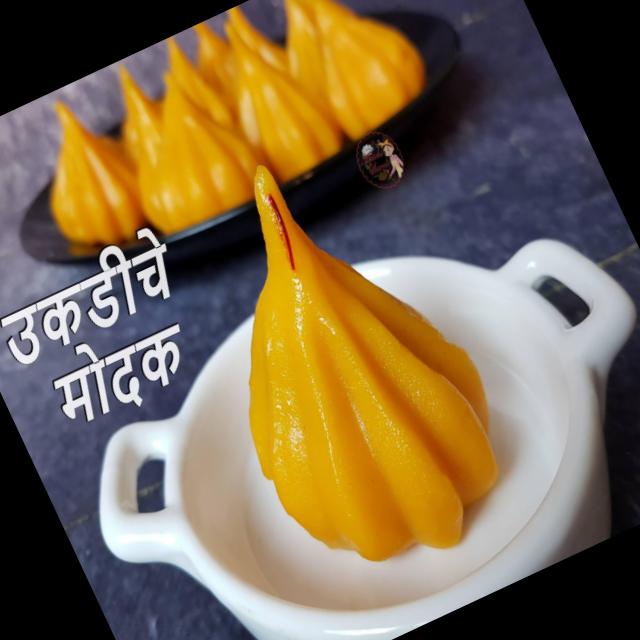
Dish: modak